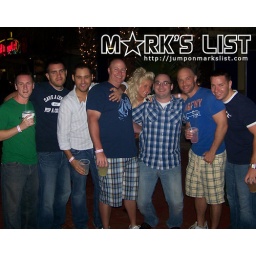
My friends... I am in the blue shirt, yellow shorts.